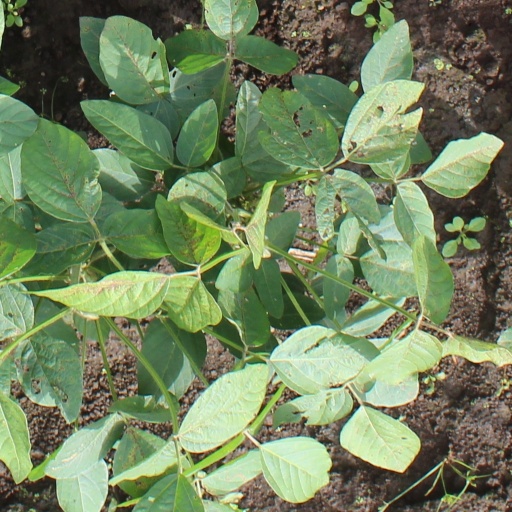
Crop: soybean